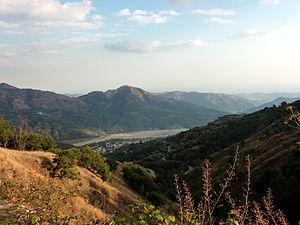
Le parc national de l’Aspromonte est un parc national italien situé, dans la province de Reggio de Calabre, en Calabre.
L'Aspromonte est un massif de la Calabre en Italie qui culmine à 1 956 m au Montalto. Il est bordé à l'est par la mer Ionienne, à l'ouest par la mer Tyrrhénienne et au nord par le fleuve Petrace et des torrents de Platì et de Careri. Il donne son nom au parc national de l'Aspromonte, créé en 1989.